TV Sports: Basketball

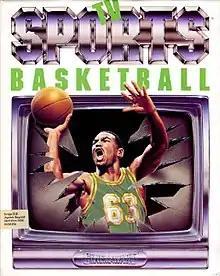

TV Sports: Basketball is a 1989 computer basketball game for the home computers. It was developed by Cinemaware and published by Mirrorsoft for the Amiga, MS-DOS, and TurboGrafx-16. It is part of the "TV Sports" series that included "" as well as other games based on hockey and American football.